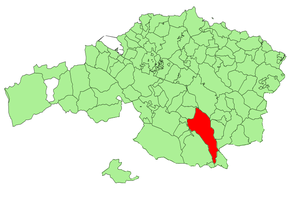
Dima est une commune de Biscaye dans la communauté autonome du Pays basque en Espagne. Dima est voisine des municipalités d'Igorre et d'Otxandio, dans les environs du Parc naturel d'Urkiola.